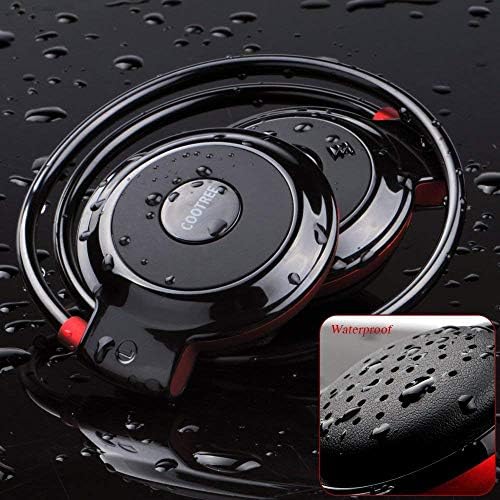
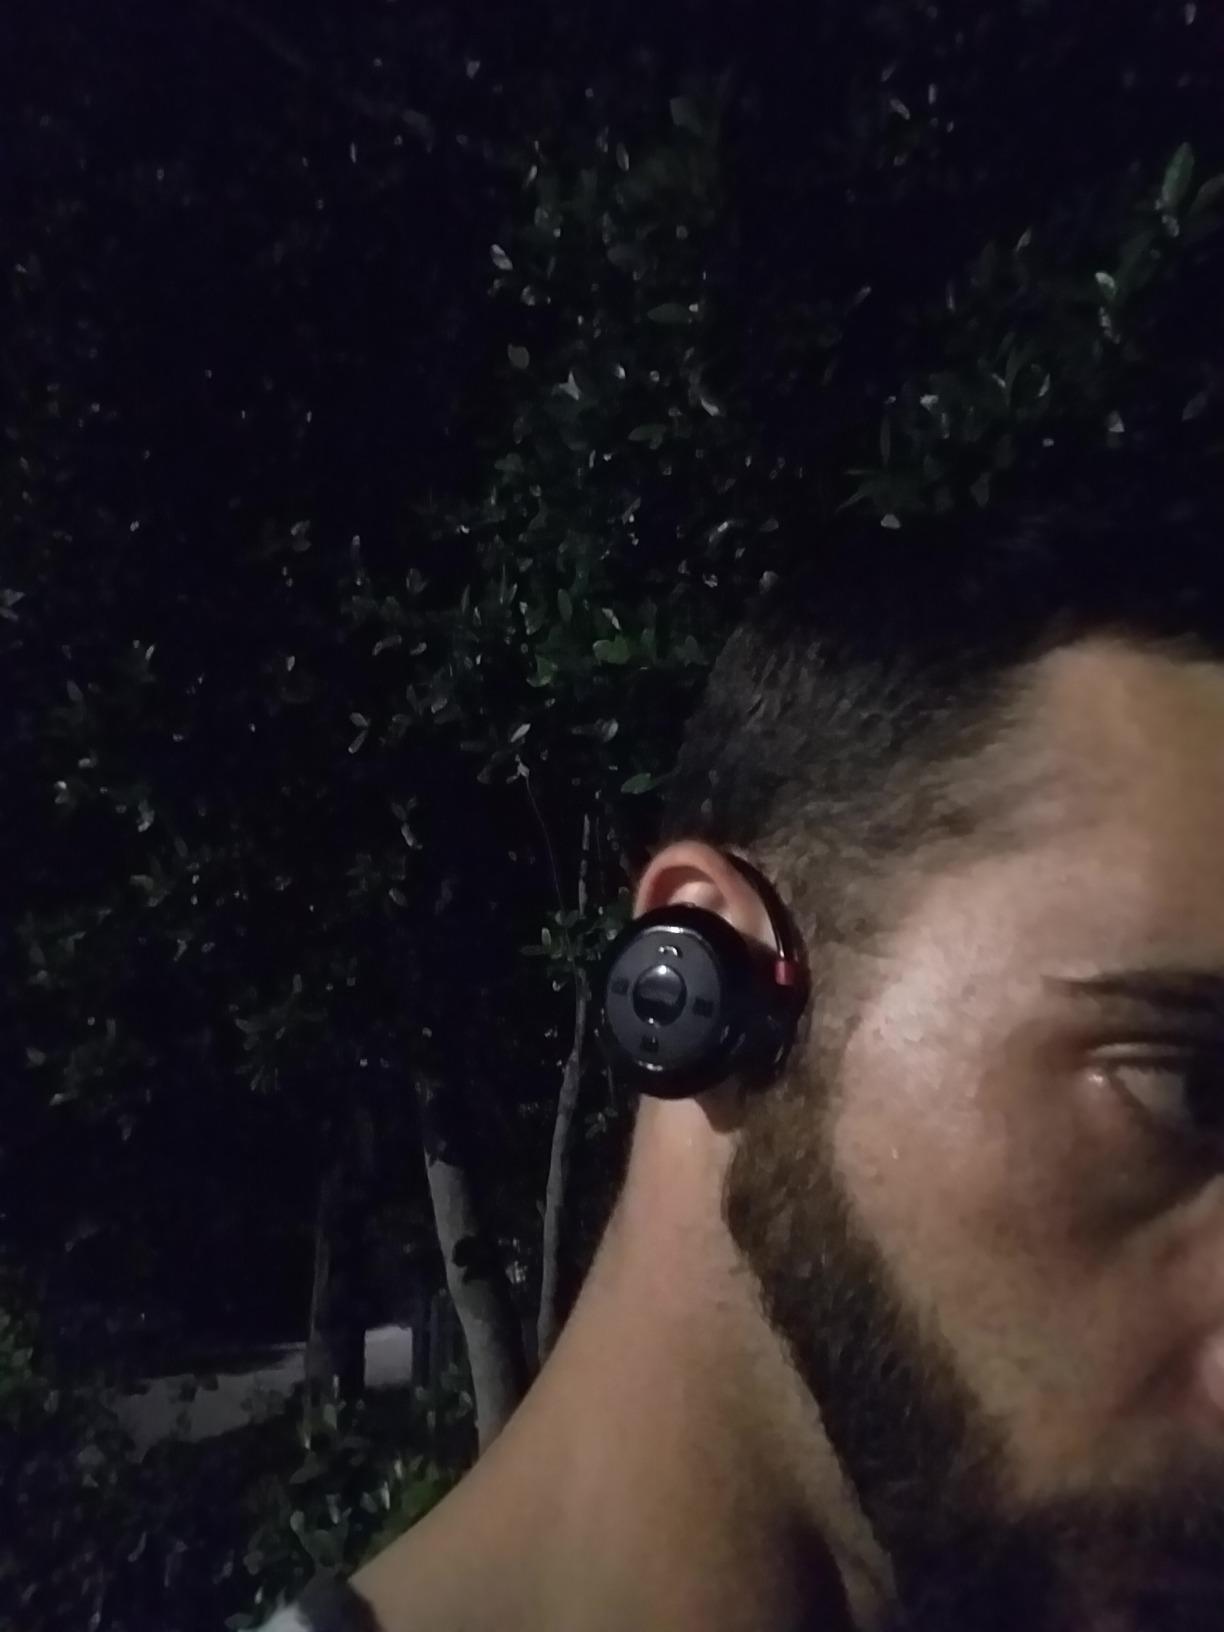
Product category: headphones
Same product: yes